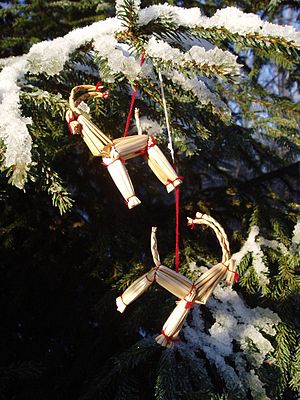
Julebuk
Julebuk som juletræspynt.
En julebuk er en buk lavet af halm, der er bundet sammen med røde bånd.